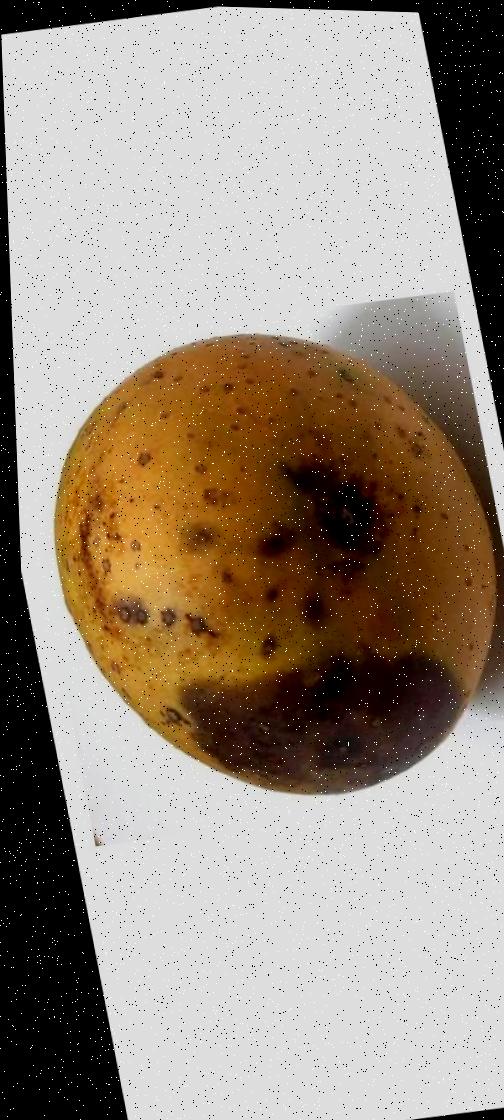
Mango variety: Gourmoti